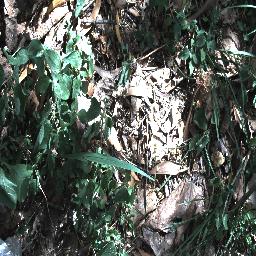
Label: negative